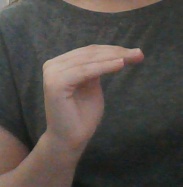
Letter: haa